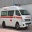
Label: ambulance